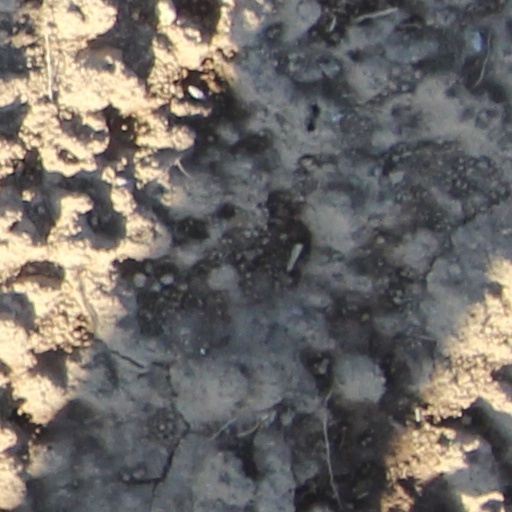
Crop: wheat